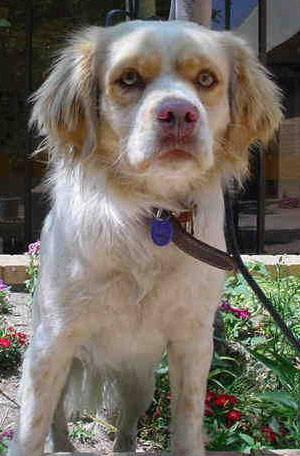
dog